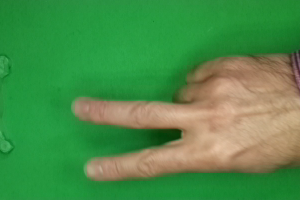
Label: scissors